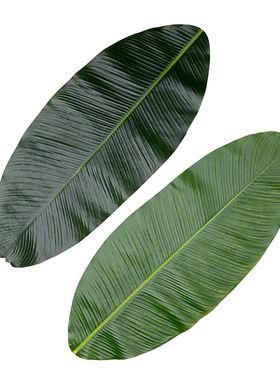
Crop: unknown
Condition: banana